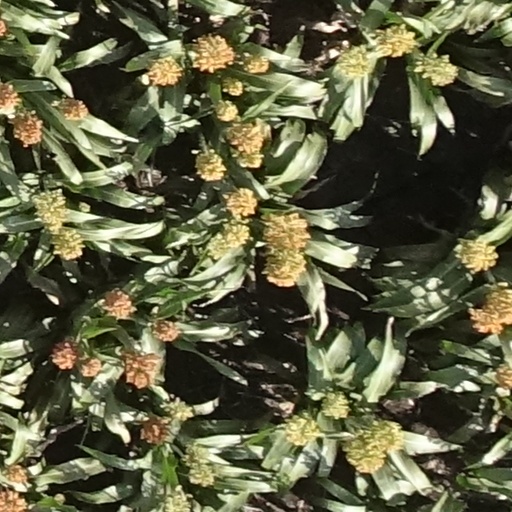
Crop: sorghum